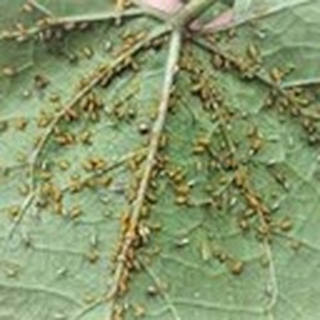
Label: cotton_aphids